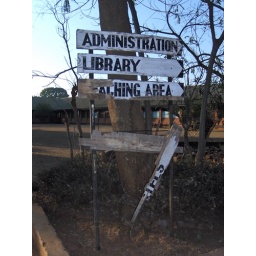
A road sign in Namitete.